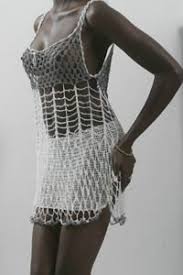
Waaw nataal bii de nataal la boo xam ne ab xale bu jigéen, xale bu jigéen bi nag mi sol ab yére, yére boo xam ne dafa weex bu bon sax la sol waaw. Ba noppi mbagg yi ñuul ba noppi mu takk ay affaires ci loxoom.